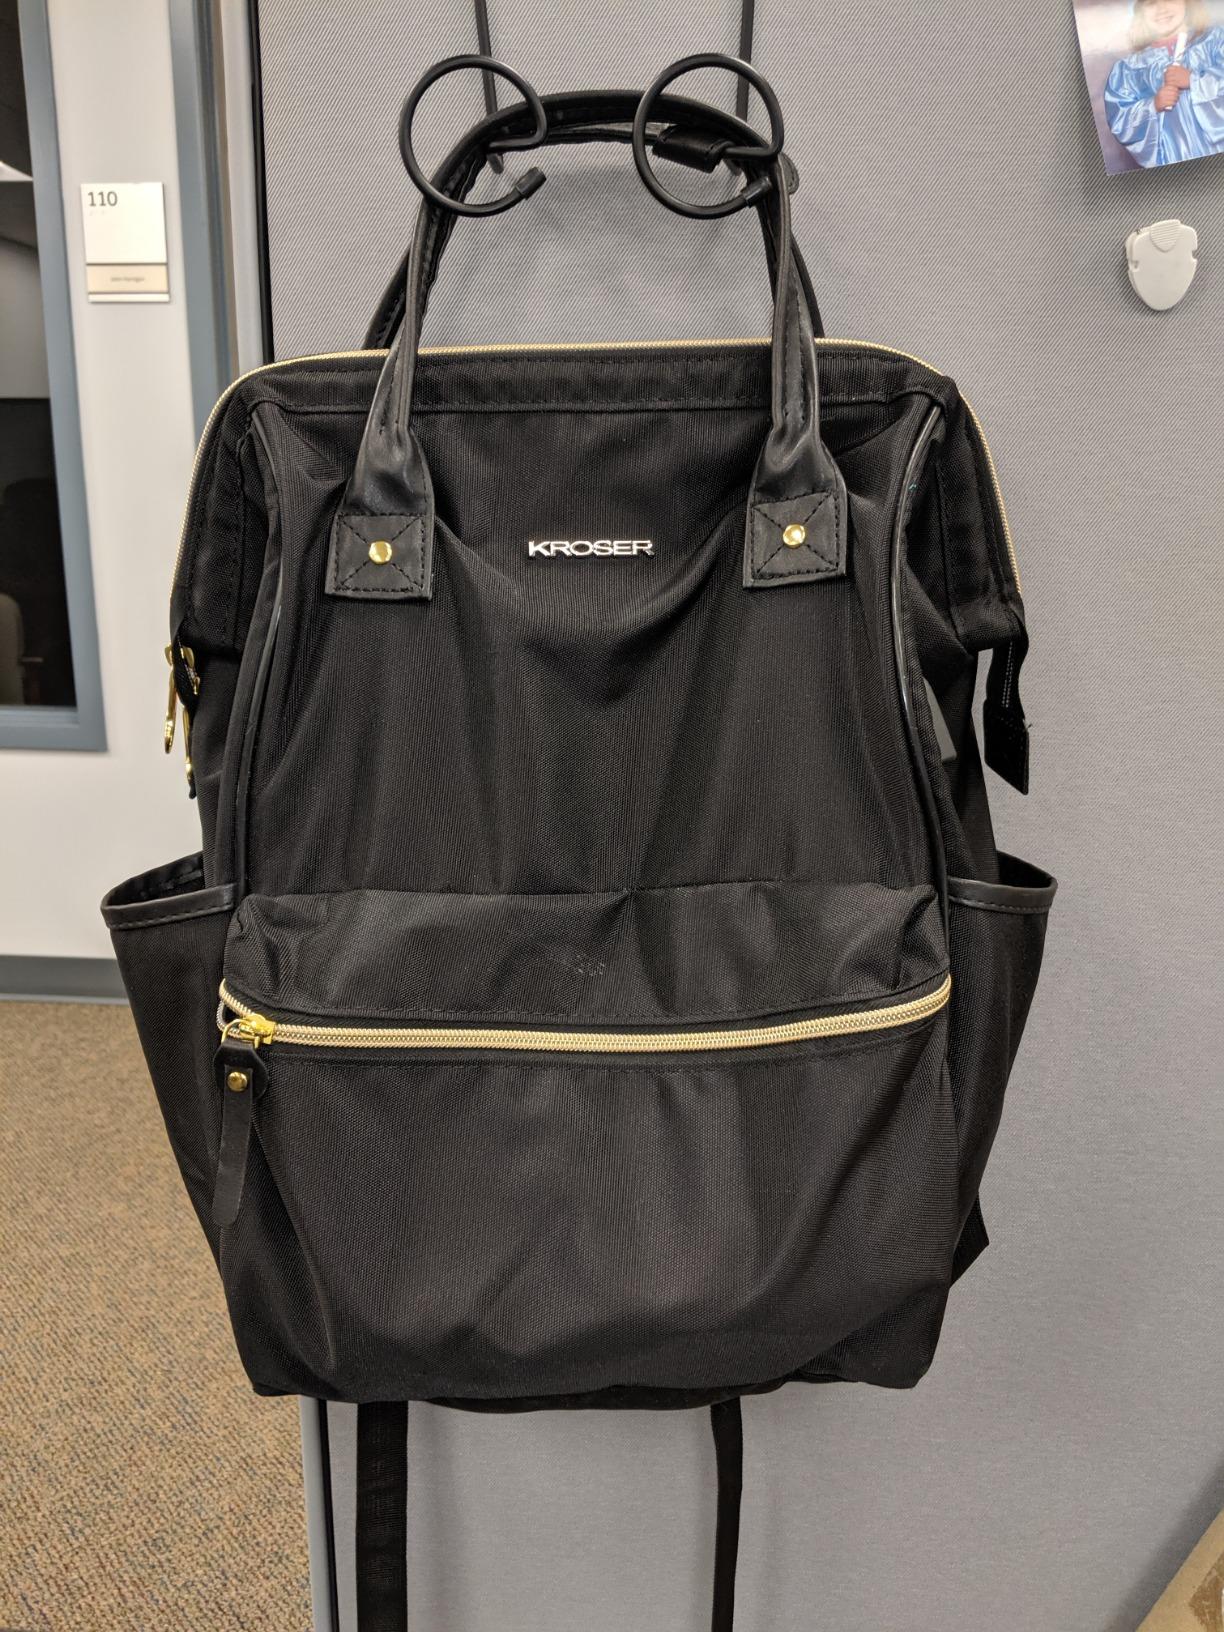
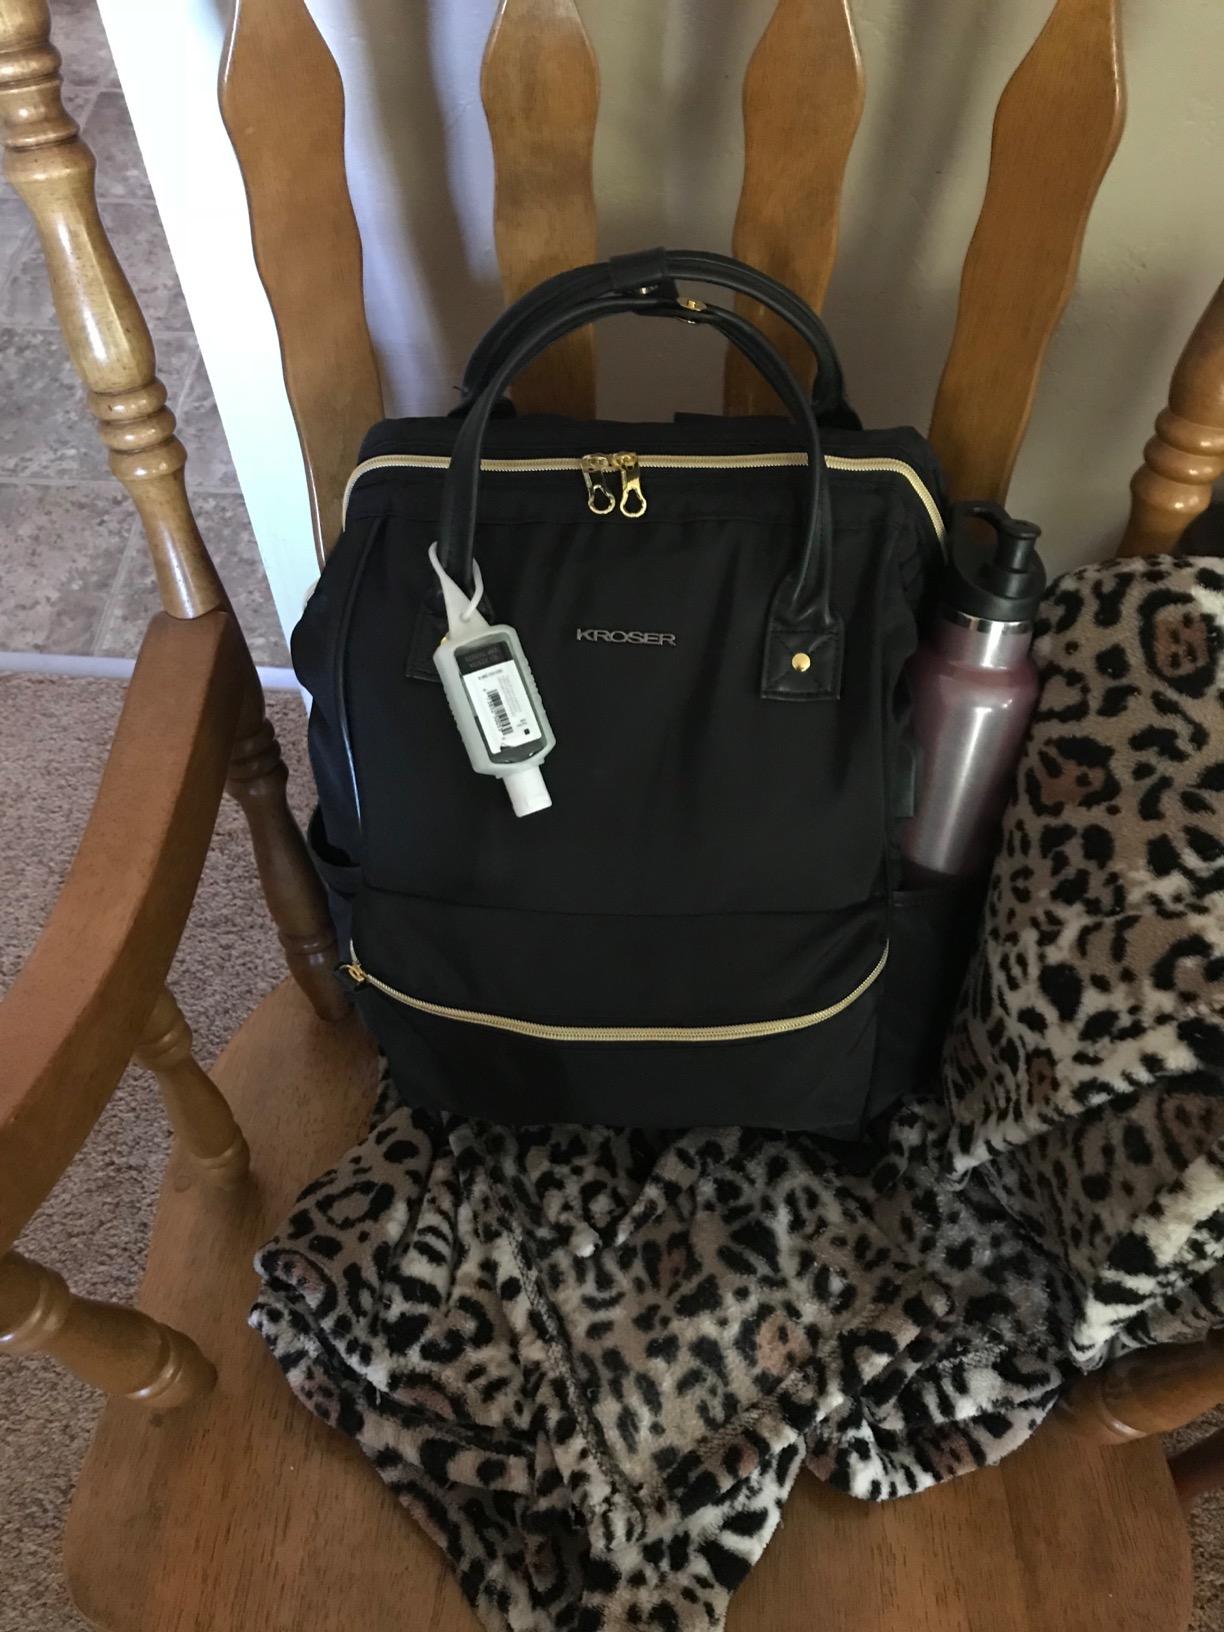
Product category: bag
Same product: yes